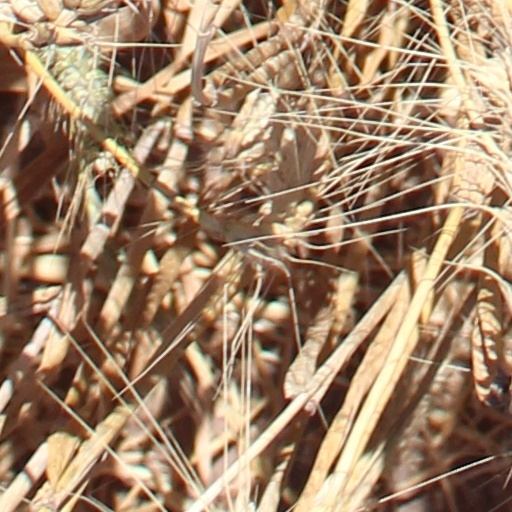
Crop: wheat